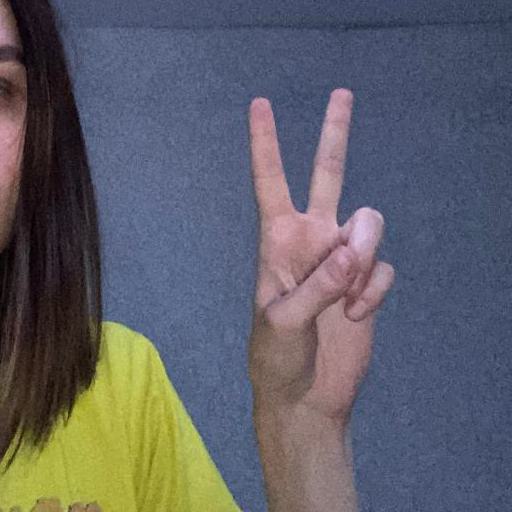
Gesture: peace